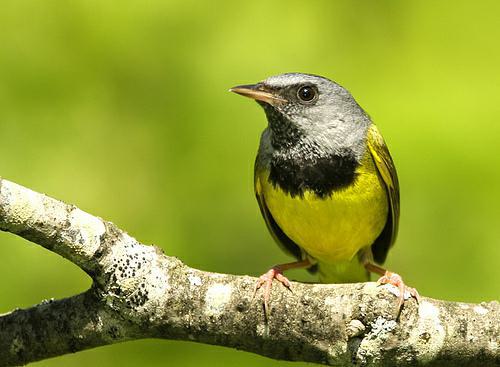
A photo of a mourning warbler